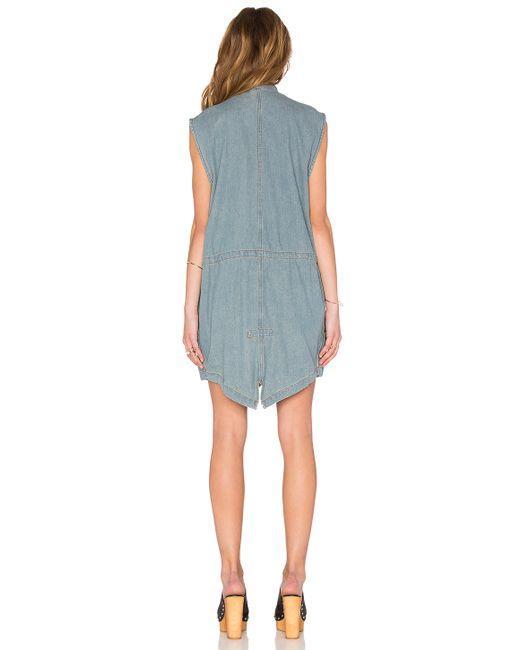
Ärmelloses blaues Minikleid aus weichem Denim, Freizeitkleidung